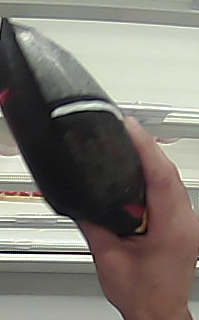
Product: lays_chill